What the Dead Know

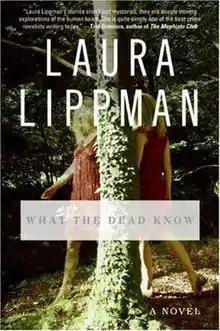
First edition

What the Dead Know is a crime thriller by the American writer Laura Lippman, published in 2007. Set in Baltimore in 2005, the novel follows an investigation into a woman who claims to be Heather Bethany, a girl who disappeared thirty years prior. The book received critical acclaim and won the 2007 Quill Award in the mystery/suspense/thriller category, as well as the 2008 Anthony Award for Best Novel.